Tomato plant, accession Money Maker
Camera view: vertical (180 deg); turntable rotation: 90 degrees
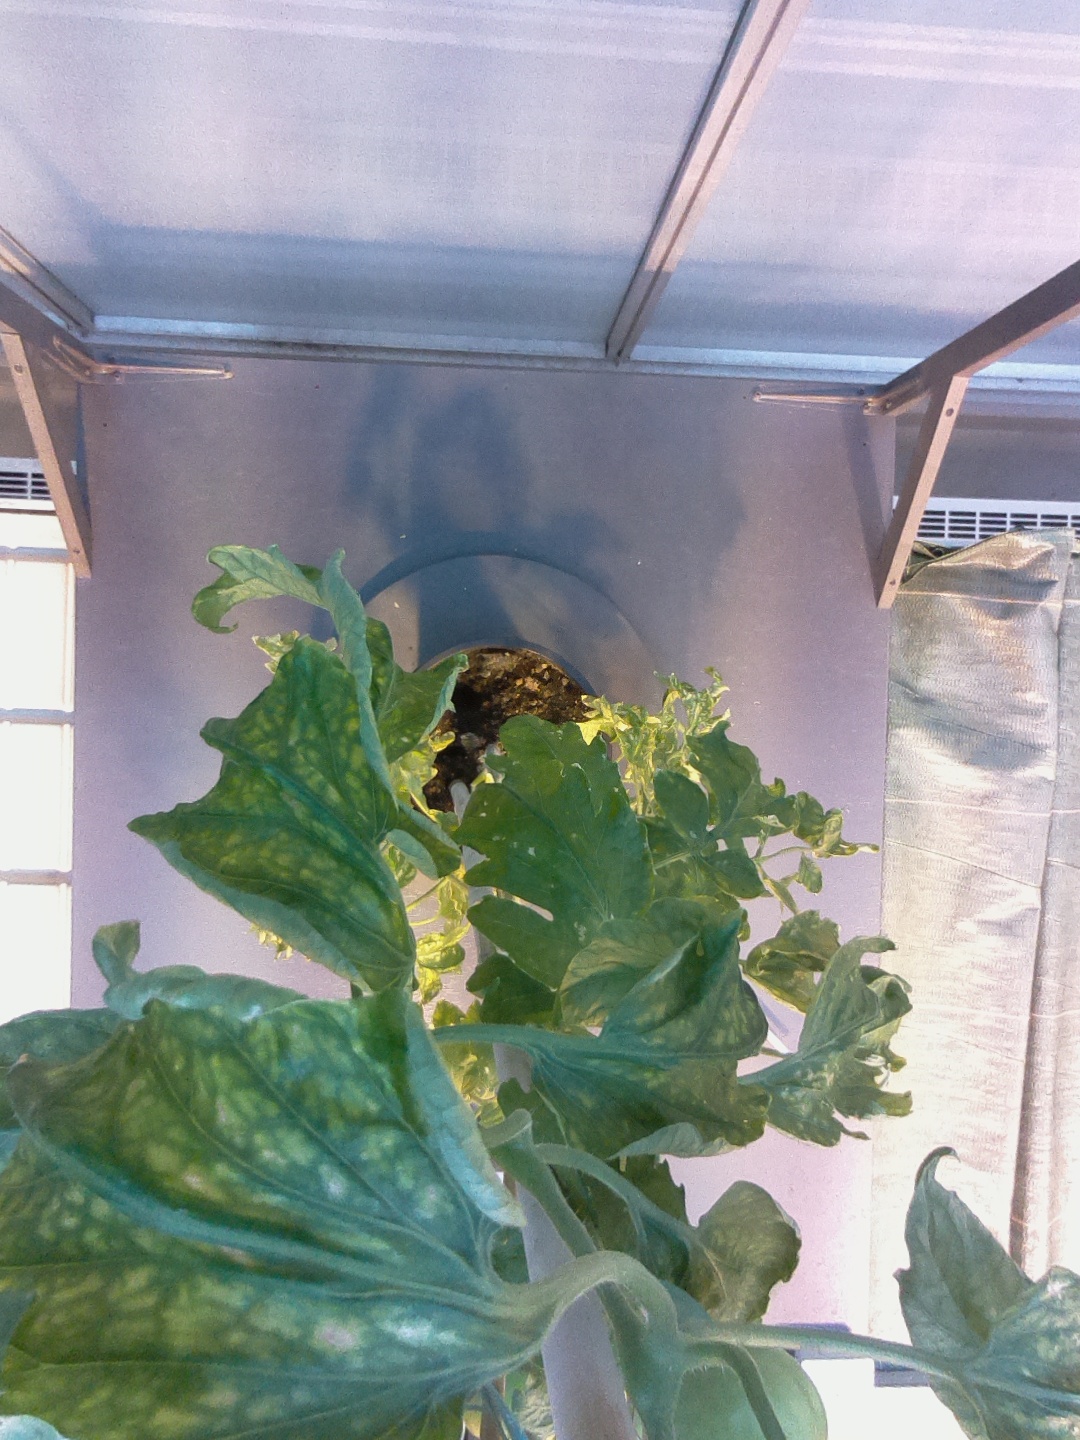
BBCH growth stage 78: 80% -90% of final fruit size